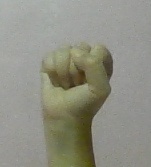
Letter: saad